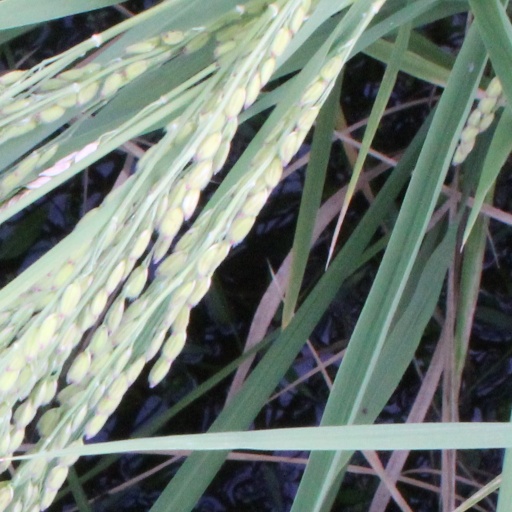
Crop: rice